Franziska Möllinger

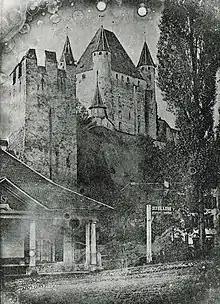
Thun Castle (c.1844), Möllinger's only surviving daguerrotype original

Louise Franziska Möllinger (1817–1880) was a pioneering German-born Swiss photographer who worked with daguerreotypes in the early 1840s. She is thought to be the first female photographer who was active in Switzerland. Möllinger was also the first in Switzerland to use lithography as a means of publishing multiple copies of her landscapes as early as 1844.